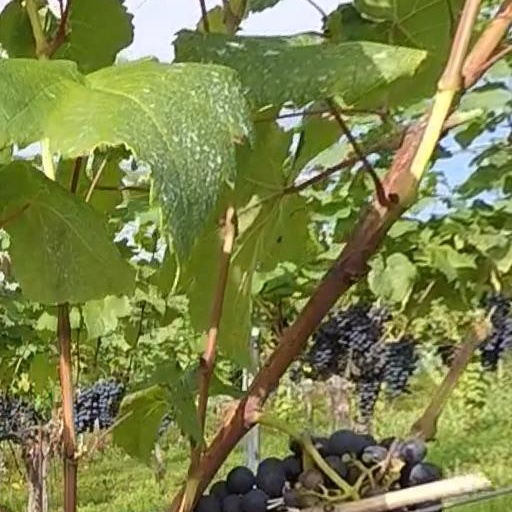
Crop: grape